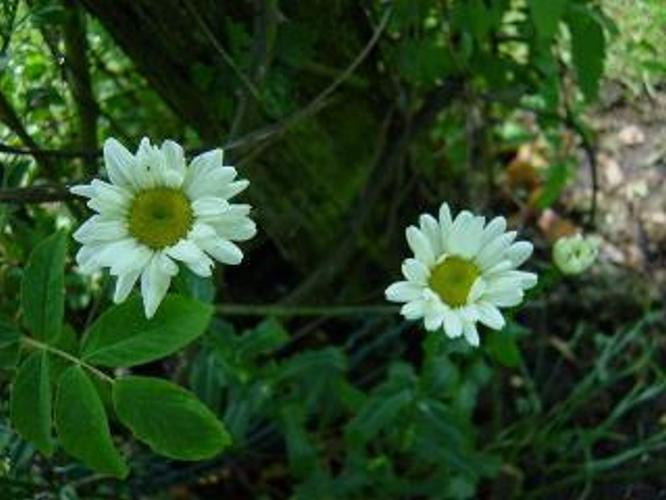
Flower: Daisy